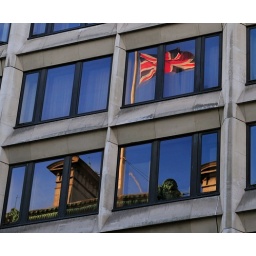
Took a walk in the parks this afternoon. Late Summer, perfect weather, blue sky in good old Britain.